National Cadet Corps (India)

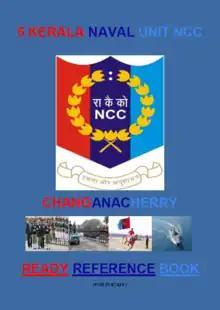
A ready reference book for PI Staff prepared by 5 Kerala Naval Unit NCC, Changanacherry (Kottayam, Kerala).

These 17 directorates are divided into 837 units. These units divided into three service groups Army, Naval and Air. Out of those are 700 Army units, 73 Naval and 64 Air units.